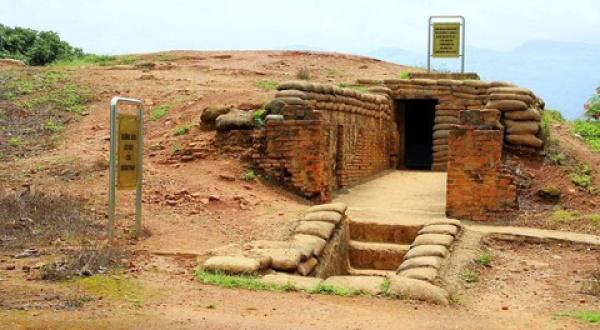
địa điểm này là một khu di tích lịch sử